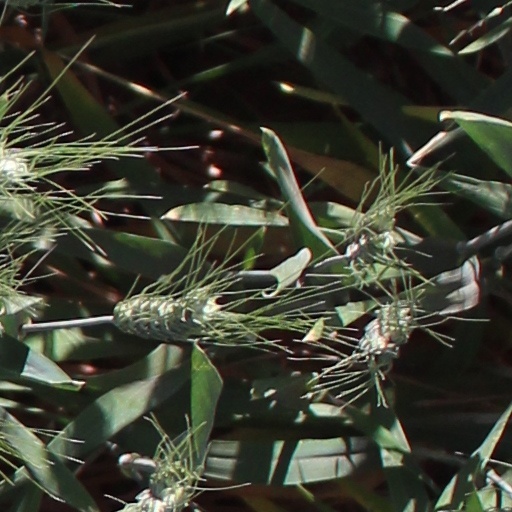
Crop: wheat